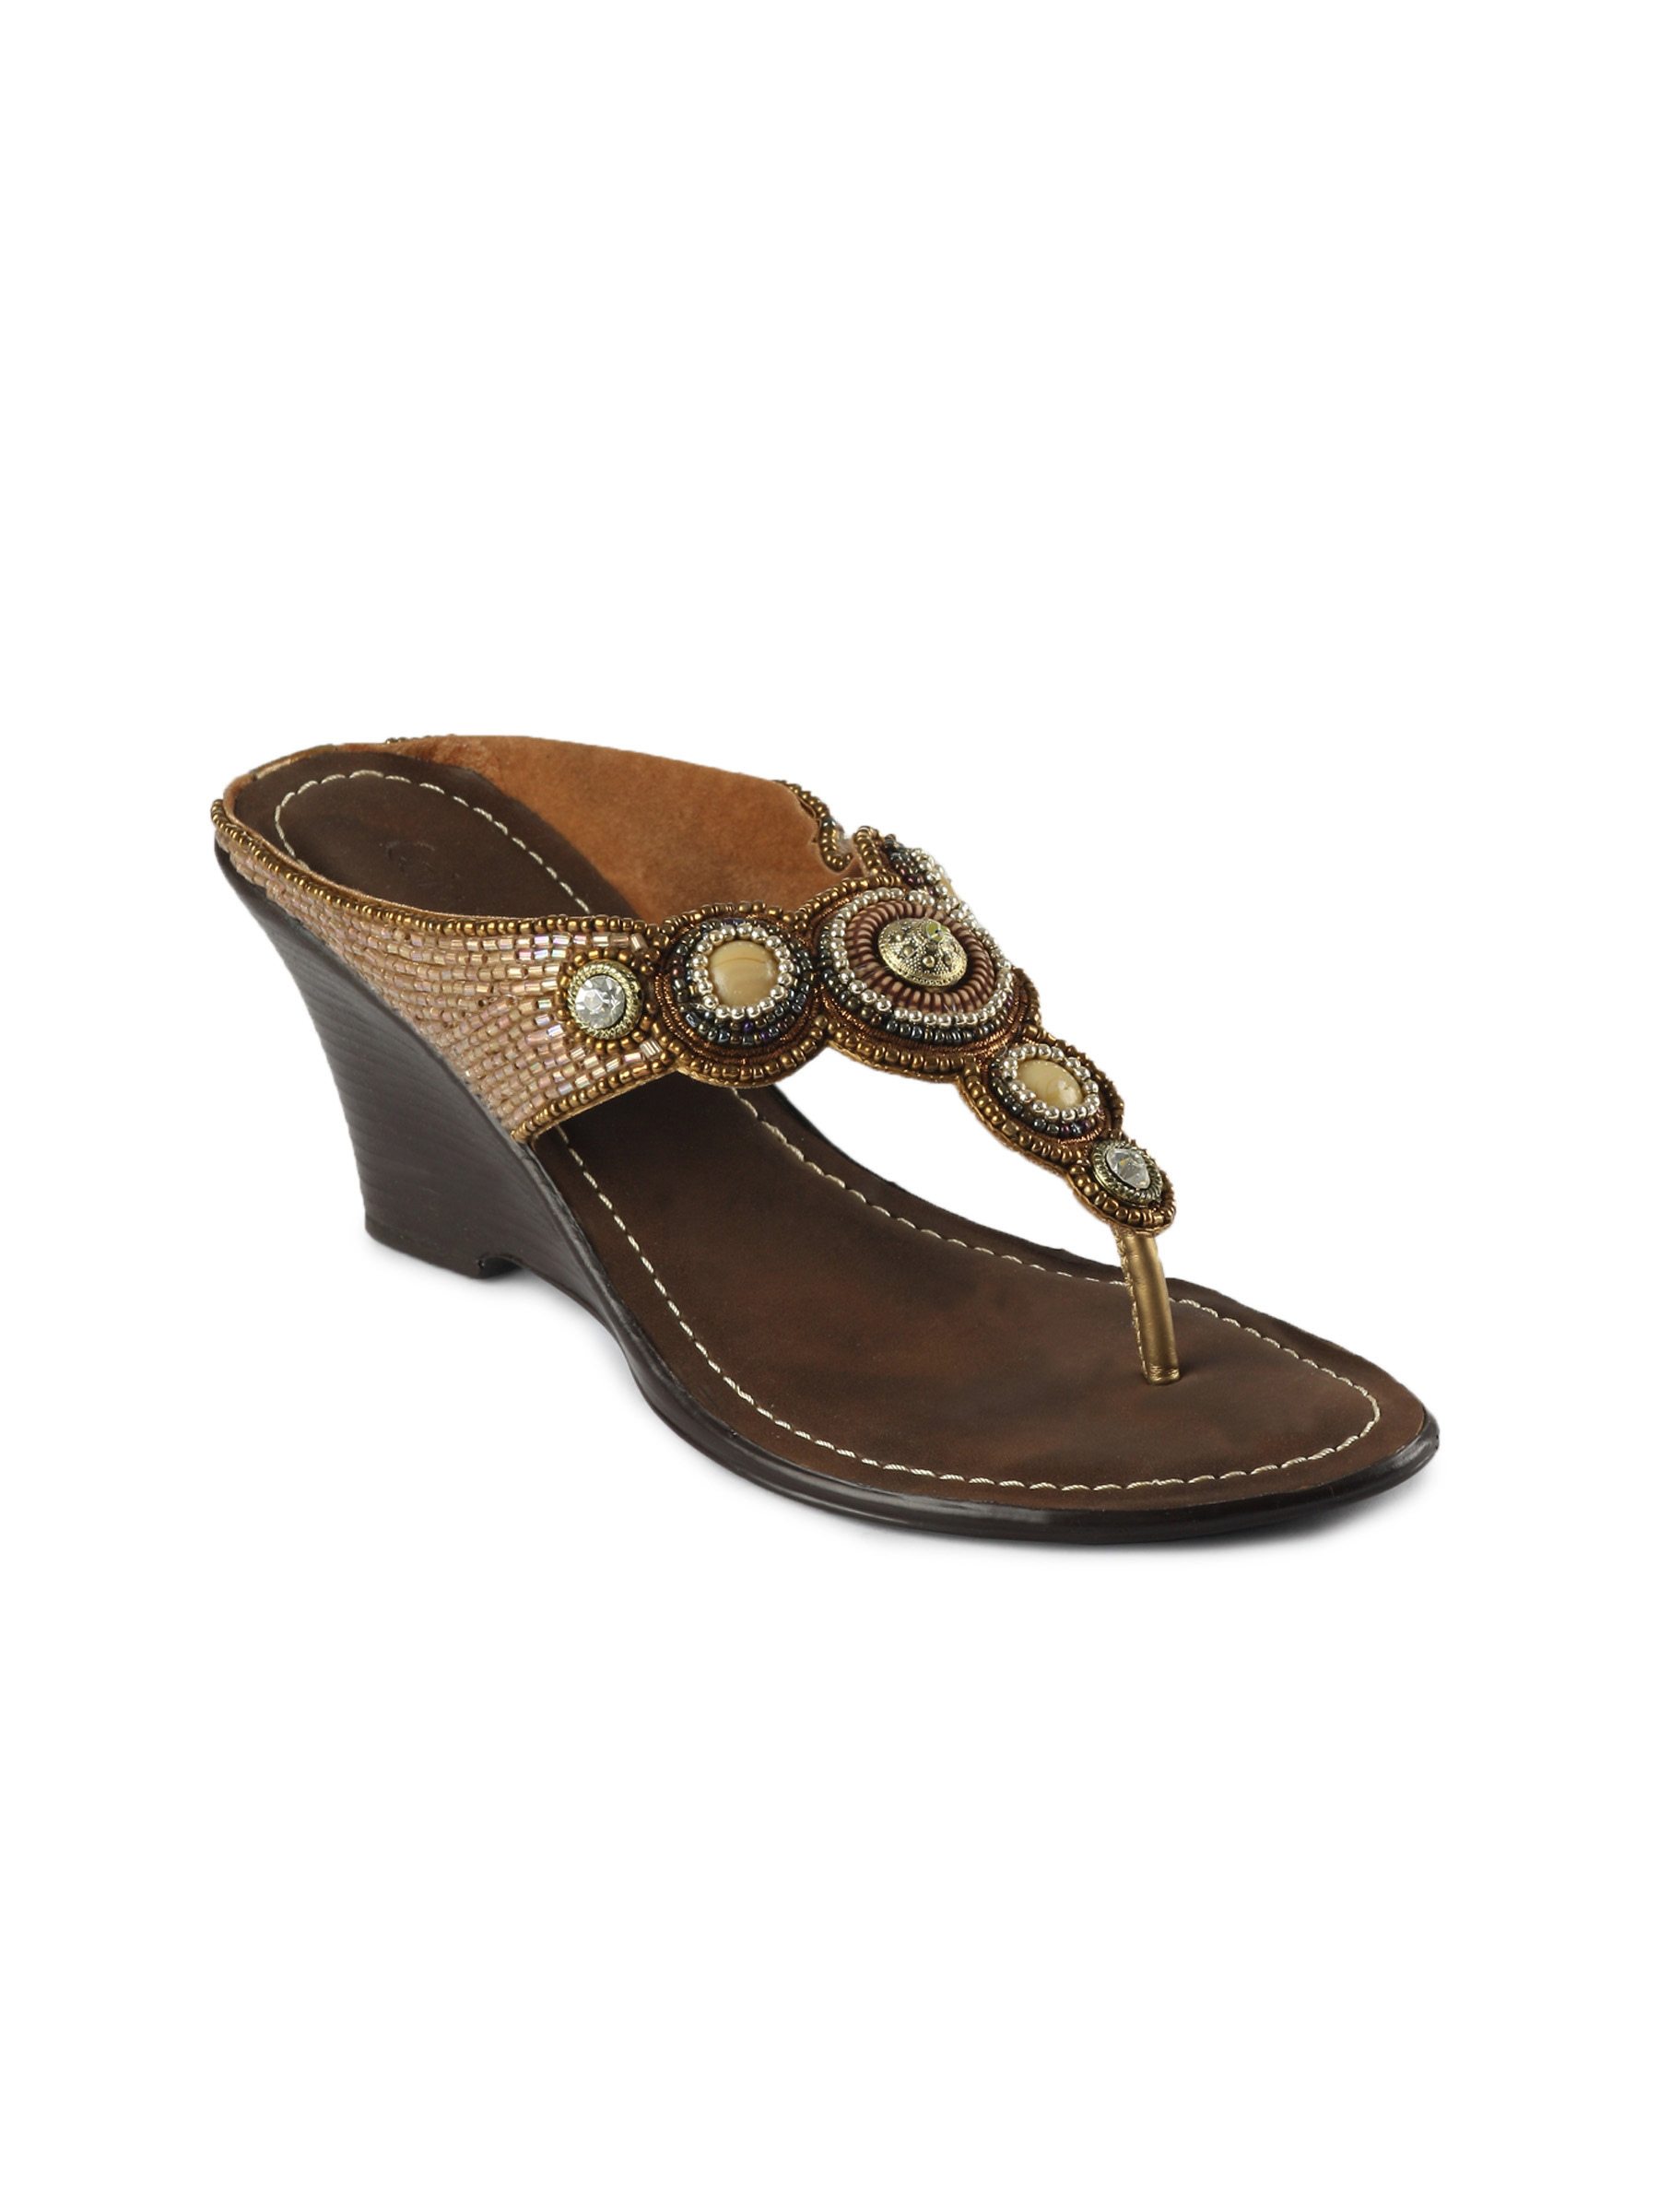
Catwalk Women Casual Bronze Sandals
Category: Footwear / Shoes / Heels
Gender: Women
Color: Bronze
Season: Winter 2015
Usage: Casual